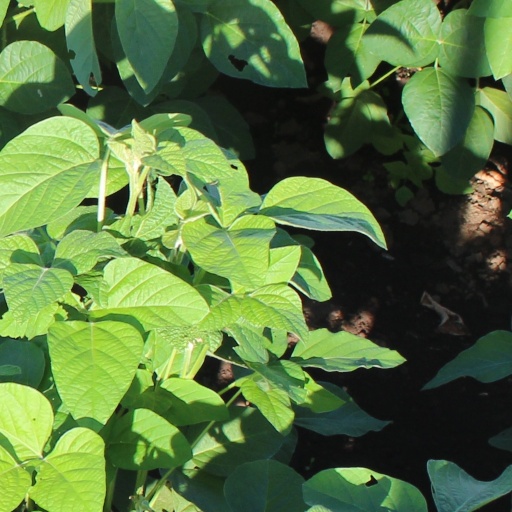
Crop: soybean